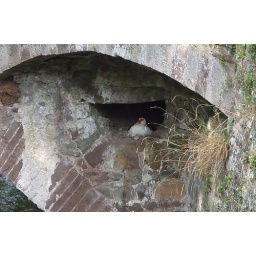
bird in bridge